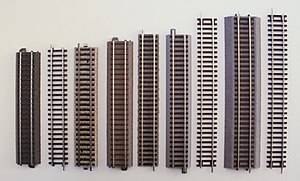
Modeltog / Toskinne jævnstrøm kontra treskinne vekselstrøm (H0 skala)
De mest udbredte modeljernbanespor i Danmark. Fra venstre er det Märklins C-spor, K-spor og M-spor, dernæst Trix’ C-spor, Fleischmanns spor med ballast, Rocos GEOline, Rocoline uden ballast, Rocoline med ballast og endelig Pikos spor.
De mest udbredte modeljernbanespor i Danmark. Fra venstre er det Märklins C-spor, K-spor og M-spor, dernæst Trix’ C-spor, Fleischmanns spor med ballast, Rocos GEOline, Rocoline uden ballast, Rocoline med ballast og endelig Pikos spor.
Modeltog eller modeljernbane er betegnelsen for skalamodeller af virkelighedens jernbane. Det forekommer både som legetøjstog for børn og som hobby, hvor der lægges vægt på en naturtro gengivelse af virkelighedens jernbanedrift.